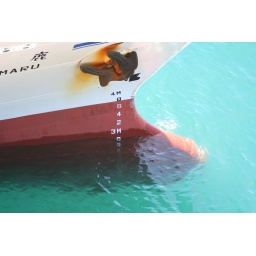
The water is so clear you can see the ship below the waterline.